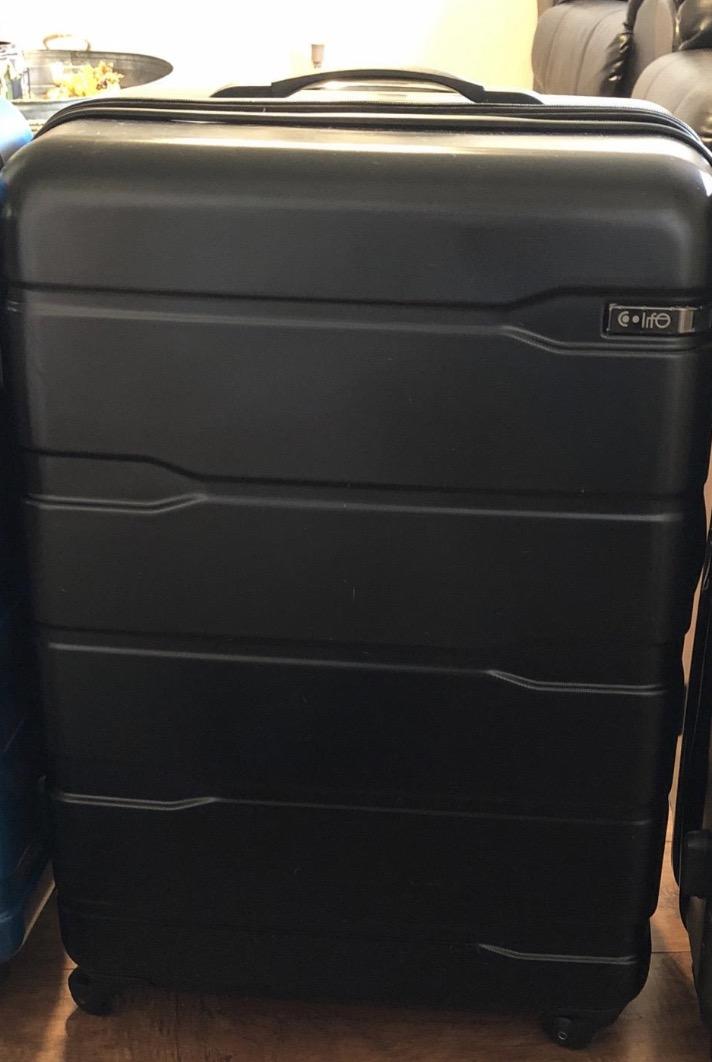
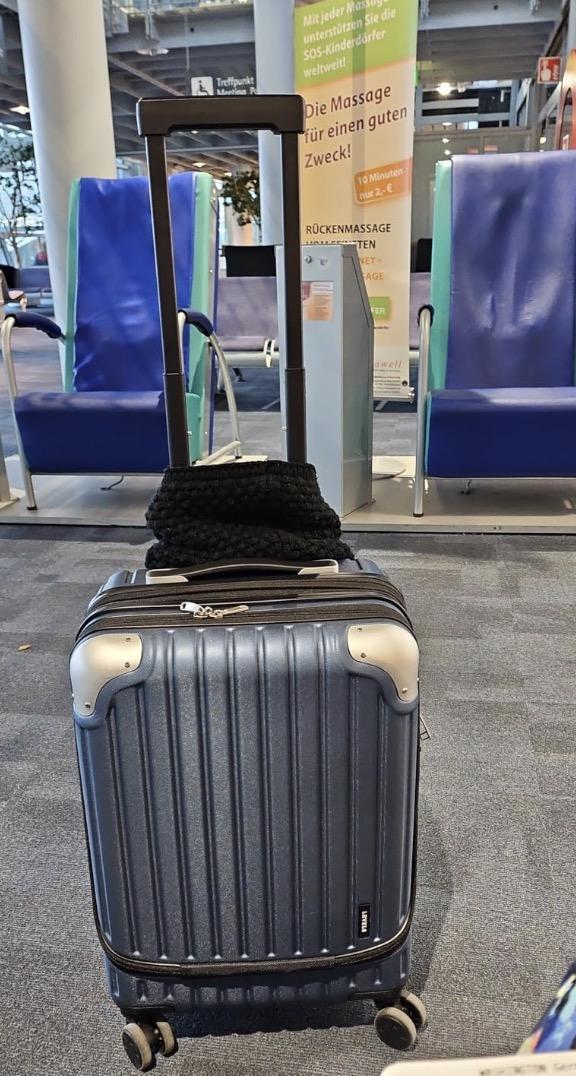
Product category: items_tea
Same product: no